2023 Indian wrestlers' protest

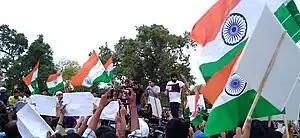
Wrestlers addressing people during the protest

In January 2023, Indian wrestlers began protesting for investigation into allegations of sexual harassment of female wrestlers by Brij Bhushan Sharan Singh during his tenure as the president of the Wrestling Federation of India (WFI). The female wrestler complainants accused Bhushan of groping, touching their breasts and navels without consent, stalking, intimidation, and demanding "sexual favours" in exchange for professional help, all of which led to a "shared sense of fear and trauma" among the women wrestlers. Bhushan has denied all allegations in front of a government appointed committee.